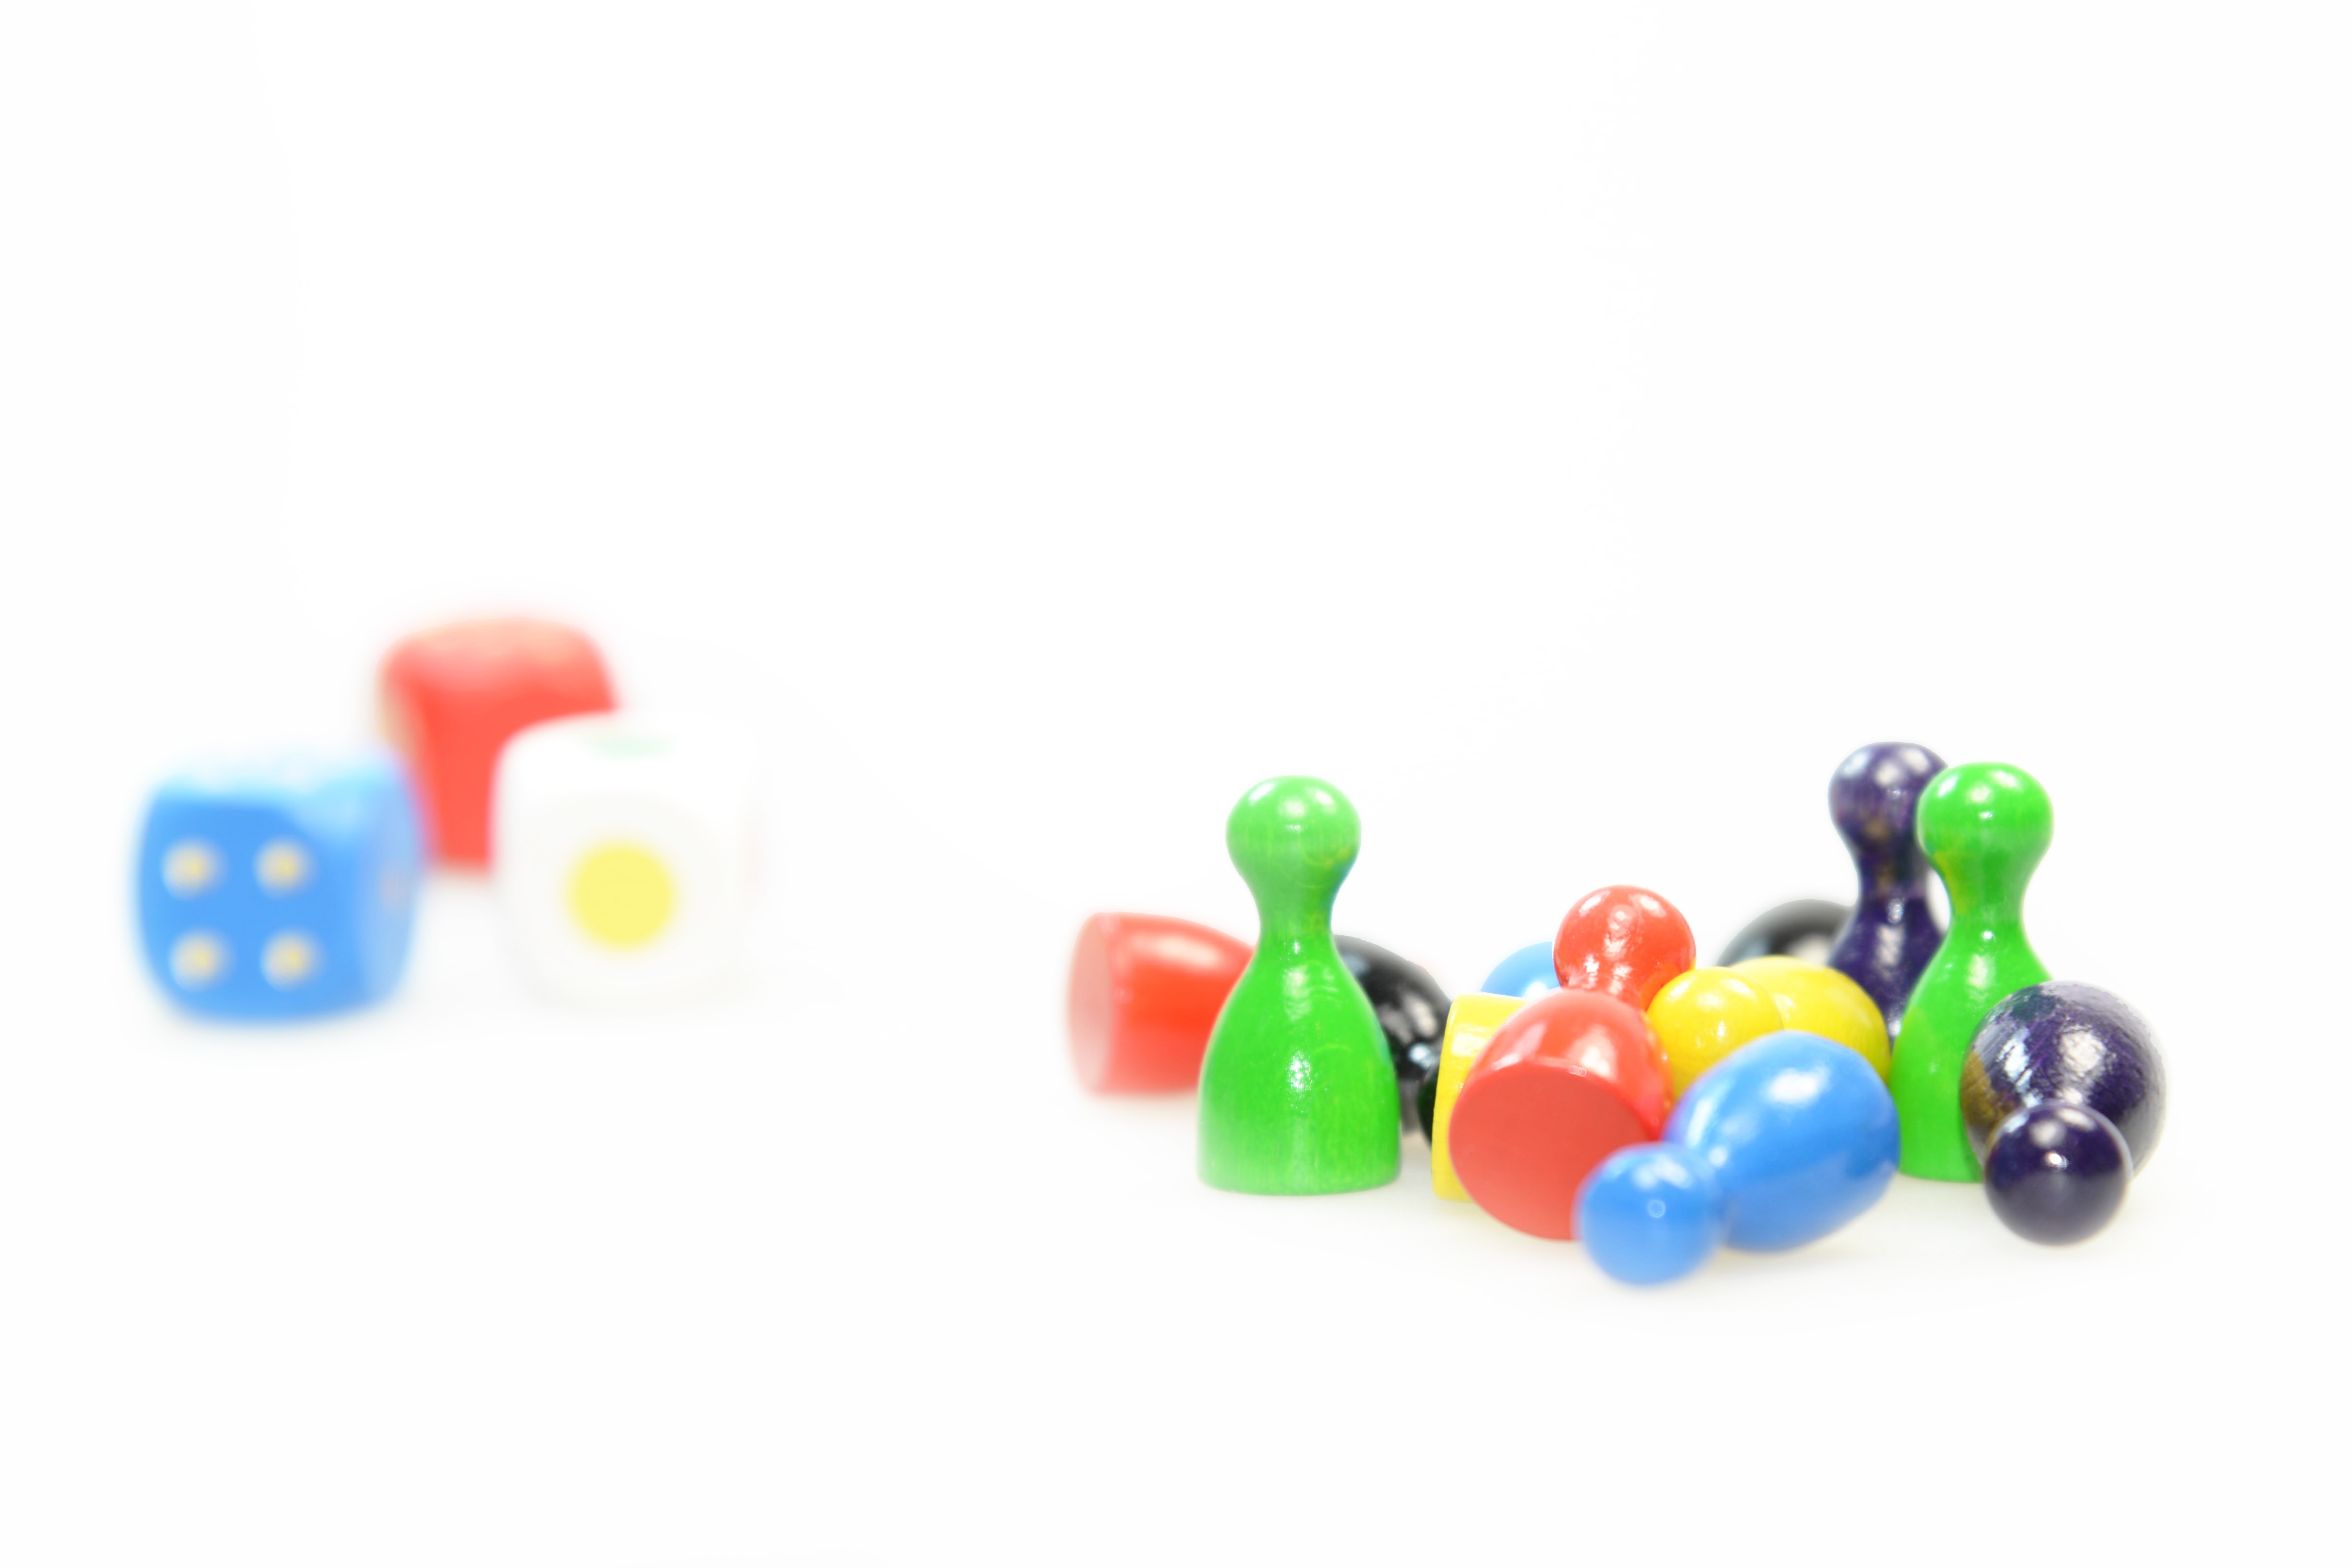
play, macro, cone, bead, close, toy, board game, product, fun, cube, entertainment, tilted, voltage, upset, play stone, gesellschaftsspiel, craps, not ludo, parchesi up not, body jewelry, color cube